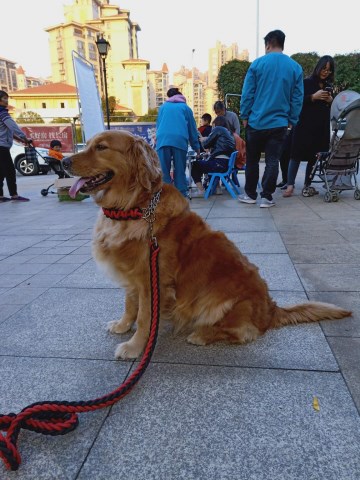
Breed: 5355-n000126-golden_retriever